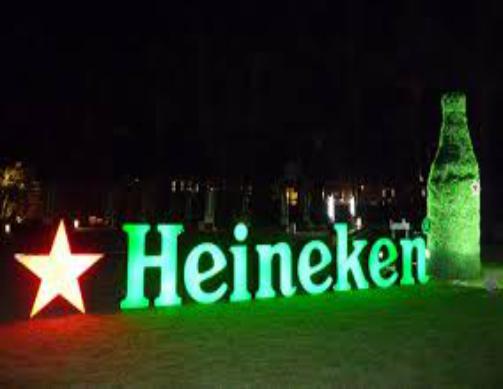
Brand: Heineken
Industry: Food